Eloise Hughes Smith

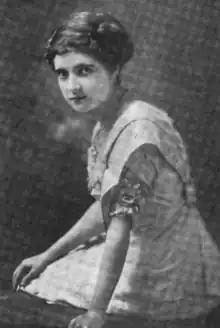
c. 1910

Mary Eloise Hughes Smith (nee Hughes, August 7, 1893 – May 3, 1940), also referred to as Eloise Smith or Mrs. Lucian P. Smith, was a survivor of the 1912 RMS "Titanic" disaster. Her first husband, Lucian P. Smith, scion of a wealthy Morgantown family with vast holdings in the Pennsylvania coal fields died in the sinking; she later married a fellow survivor.